Callahan House (Milford, Pennsylvania)

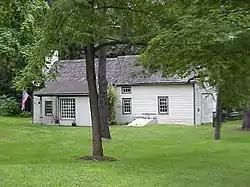
Callahan House, National Park Service photo

The Callahan House, also known as the Jacob Helm House, is a historic home located in the Delaware Water Gap National Recreation Area south of Milford, in Dingman Township, Pike County, Pennsylvania. It was built in two sections, with the older dated to about 1800 and the later to about 1820. It is a long, -story, clapboard-clad frame dwelling with a steep gable roof. It features exposed chimney backs at the first floor exterior in the Dutch style, and a porch along the newer wing.